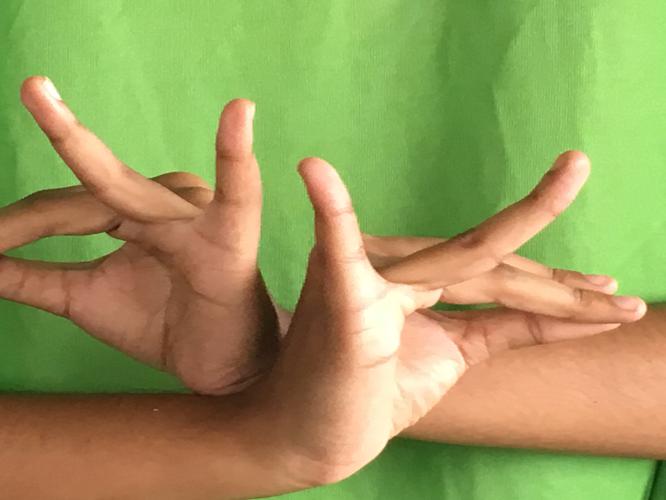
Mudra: Katakavardhana
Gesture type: double_hand